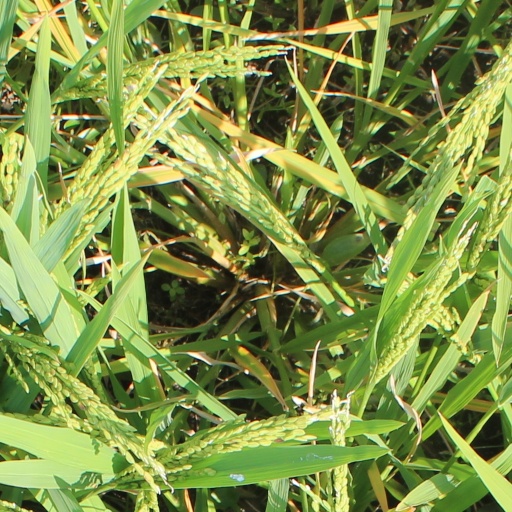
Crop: rice